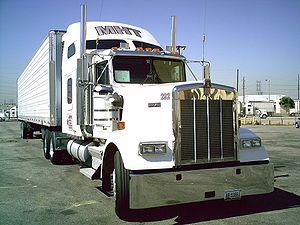
C'est pas sorcier est un magazine télévisuel français de vulgarisation scientifique destiné aux enfants, présenté par Frédéric Courant, Jamy Gourmaud et Sabine Quindou.
Kenworth est une marque de camions basée à Kirkland, dans la banlieue de Seattle aux États-Unis. C'est une filiale du groupe Paccar.